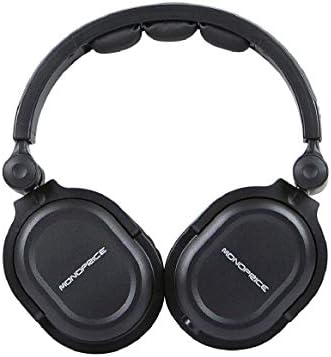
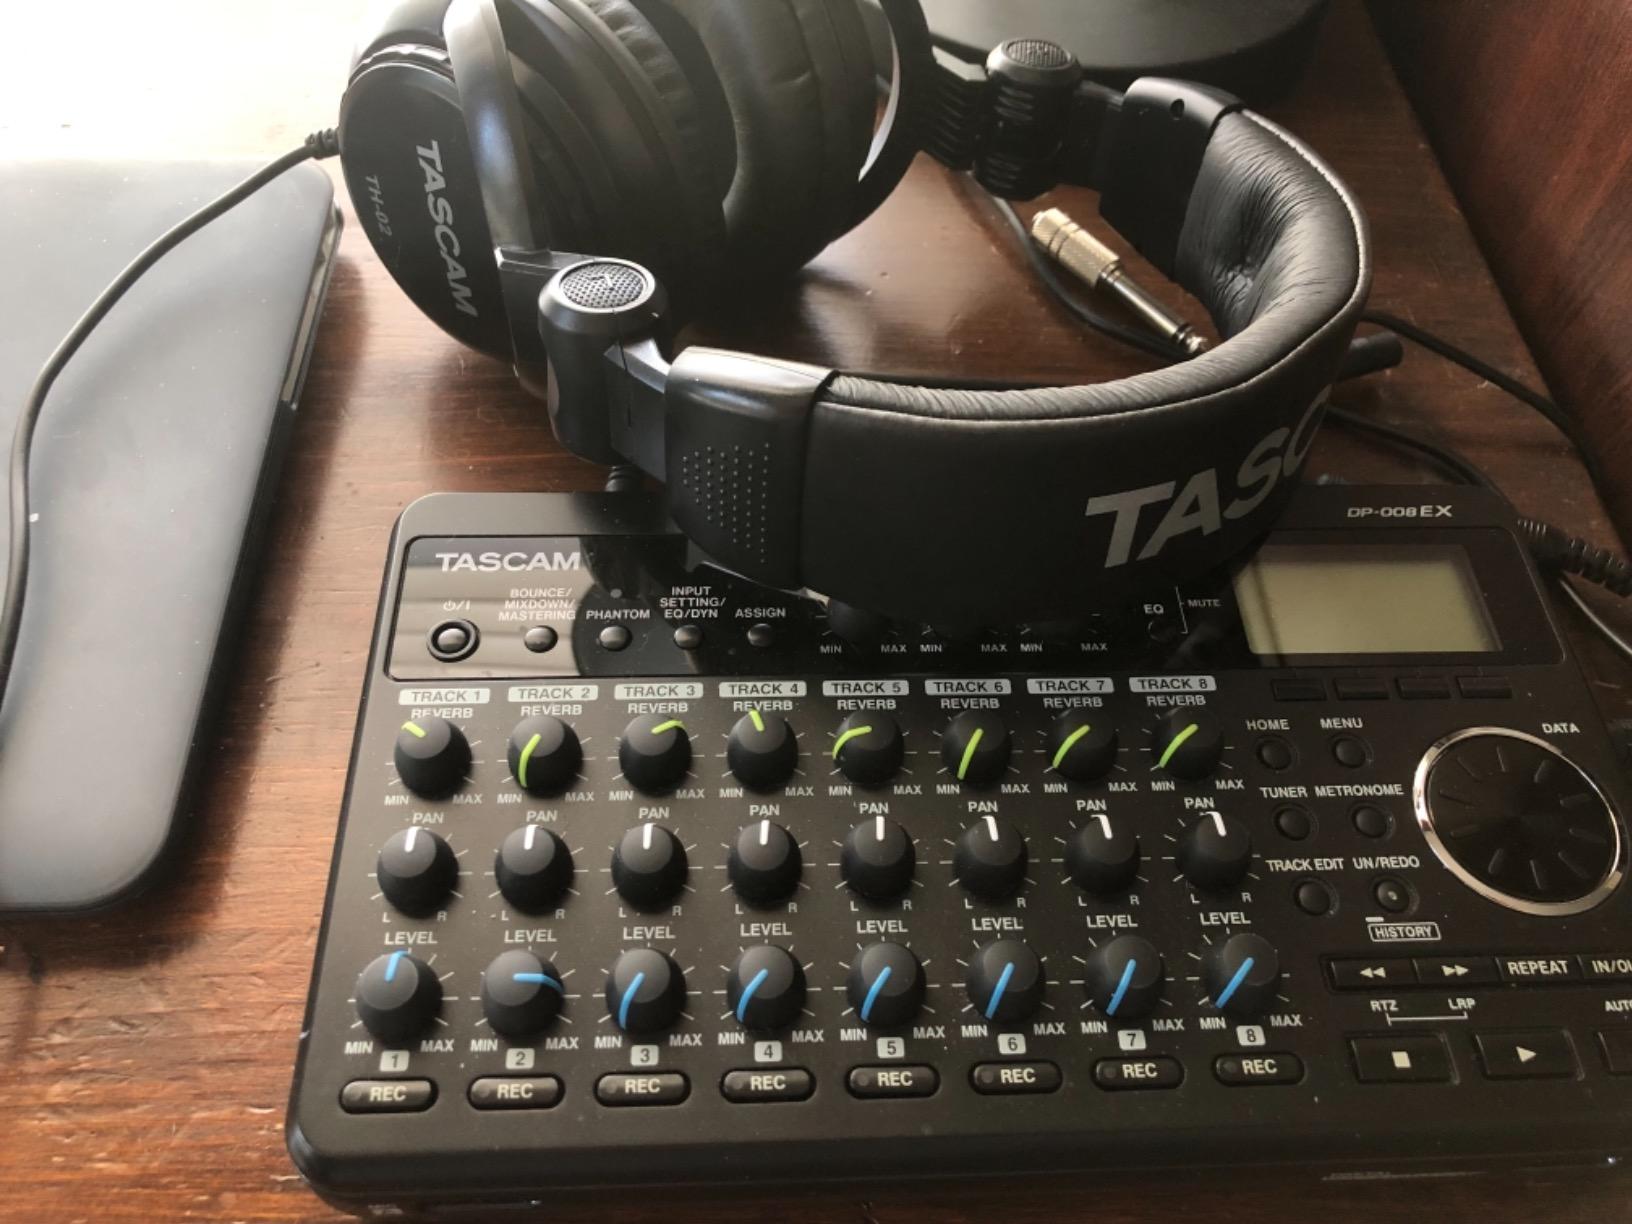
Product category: headphones
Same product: no